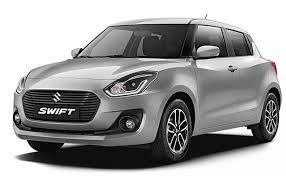
Label: noambulance